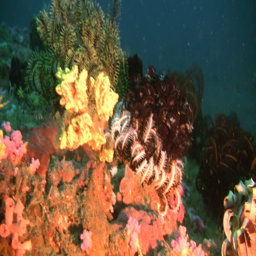
coral reef outside the island